William Mahone

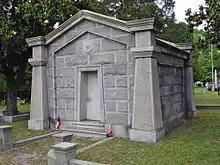
Mahone mausoleum at Blandford Cemetery, identified by its "M" insignia

After the war, Lee advised his generals to return to work rebuilding the southern states' economies. William Mahone did just that and became the driving force in the linkage of N&P, South Side Railroad, and the Virginia and Tennessee Railroad. He was president of all three by the end of 1867. During the post-war Reconstruction period, he worked diligently lobbying the Virginia General Assembly to gain the legislation necessary to form the Atlantic, Mississippi & Ohio Railroad (AM&O), a new line comprising the three railroads he headed, extending 408 miles from Norfolk to Bristol, Virginia, in 1870. This conflicted with the expansion of the Baltimore and Ohio Railroad from Baltimore and Alexandria, Virginia. The Mahones were colorful characters: the letters A, M & O were said to stand for "All Mine and Otelia's". They lived in Lynchburg, Virginia, during this time, but moved back to Petersburg in 1872.